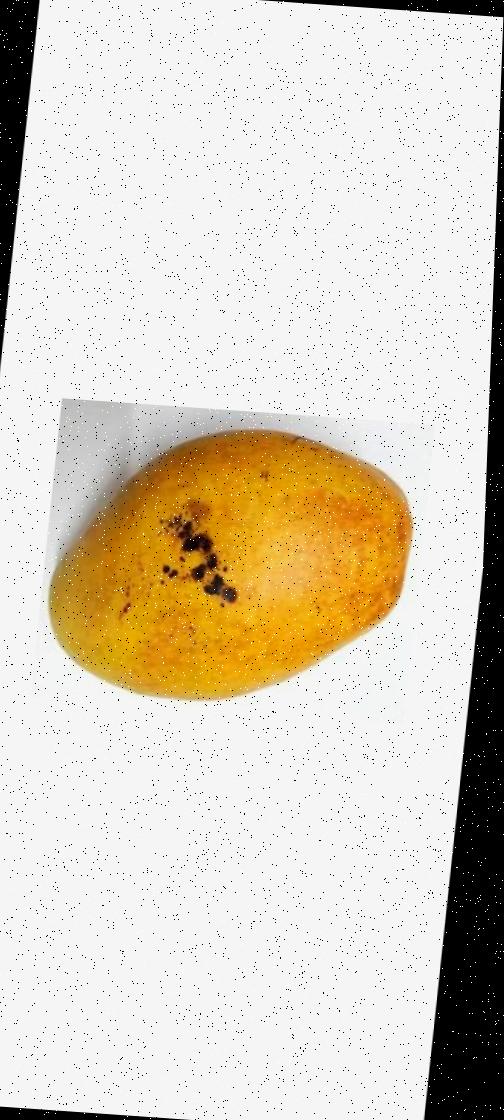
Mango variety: Bari-11